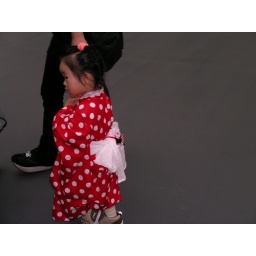
japanese girl with tranditional dress in disneyland